Bryology

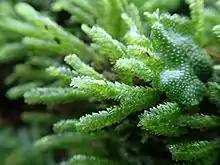
Common bryophytes found in central Japan

Bryophytes were first studied in detail in the 18th century. In 1717 the German botanist Johann Jacob Dillenius (1687–1747), later Sherardian Professor of Botany at Oxford from 1734 to 1747, produced the work "Reproduction of the ferns and mosses". The beginning of bryology really belongs to the work of Transylvanian-born Johannes Hedwig (1730–1799), sometimes called the "father of bryology",